Arseniy Yatsenyuk

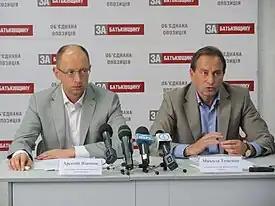
Yatsenyuk and Mykola Tomenko at a press conference of Yatsenyuk in Mykolaiv

During the October 2012 Ukrainian parliamentary election, Yatsenyuk competed on a party list based on the party All-Ukrainian Union "Fatherland". Yatsenyuk stressed in April 2012 "Front of Changes existed and will exist" but also hinted the same month the alliance could lay basis for one single party.